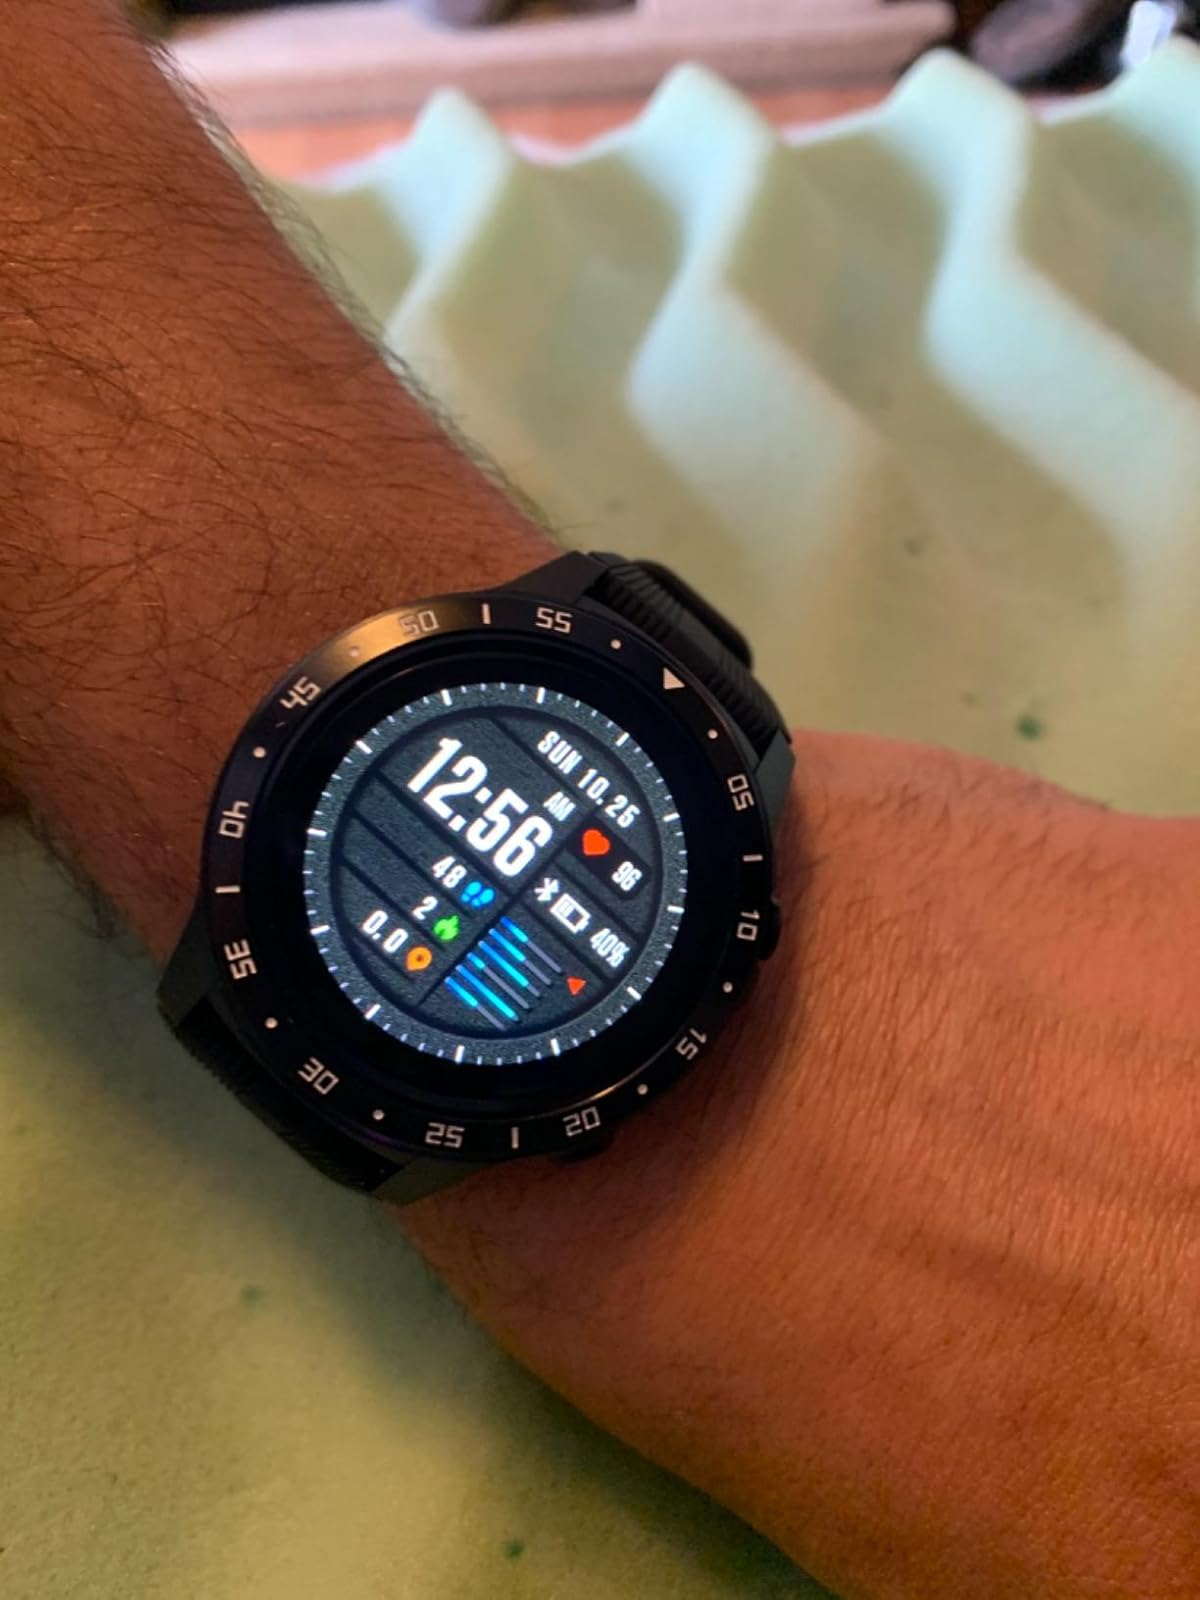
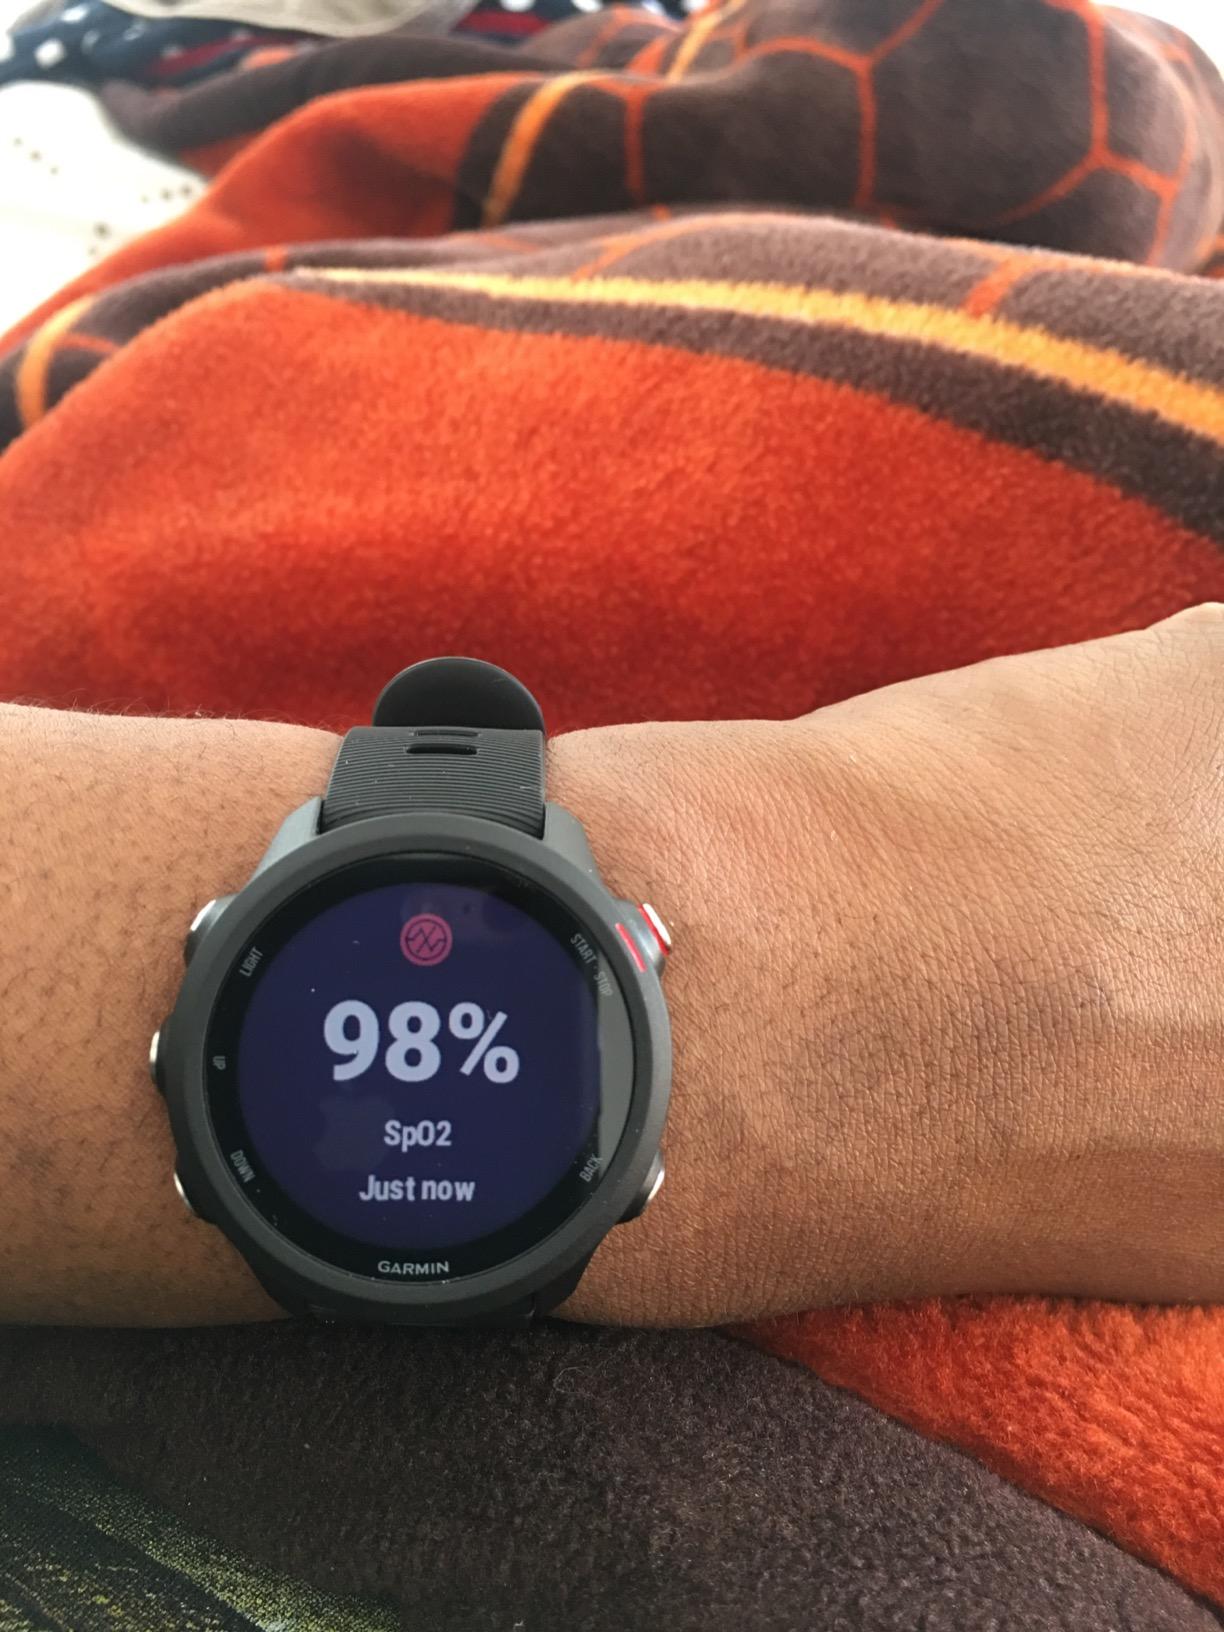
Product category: smartwatch
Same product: no